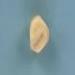
Maize quality: Good